Pat Heung

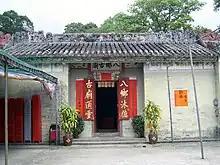
Pat Heung Temple in Sheung Tsuen

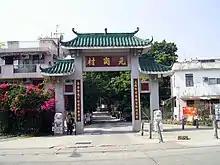
Yuen Kong Village archway

Two historic buildings in Pat Heung have been declared as monuments: Leung Ancestral Hall in Yuen Kong Tsuen and Chik Kwai Study Hall, Sheung Tsuen.